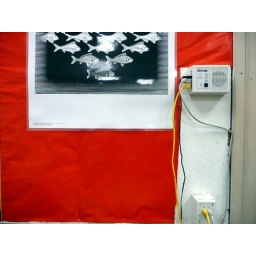
little fishes swimming in the water, swimming in the water, swimming in the water